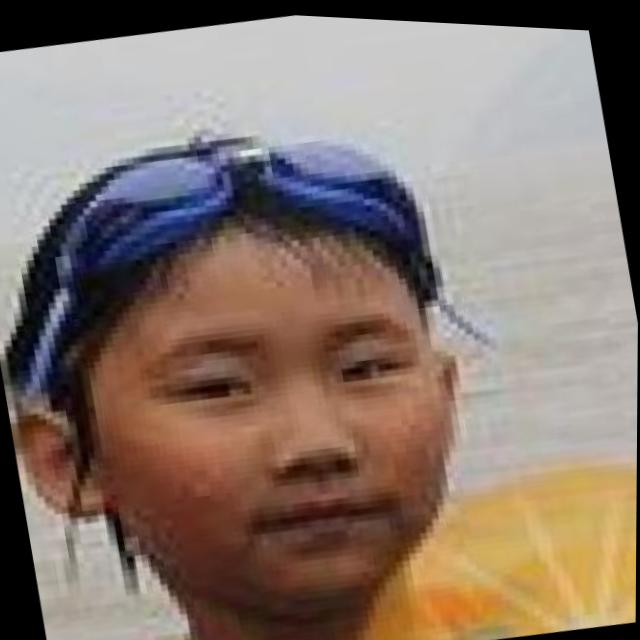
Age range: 0-12